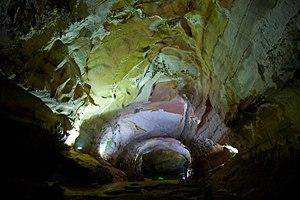
La province de Quảng Bình est une province de la région de la côte centrale du Nord du Việt Nam.
Le parc national de Phong Nha – Kẻ Bàng est un parc national du centre du Viêt Nam. Créé en 2001, il est classé au patrimoine mondial de l'UNESCO. Il est situé dans le nord de la cordillère annamitique, dans les arrondissements de Bố Trạch et Minh Hóa, dans la province de Quảng Bình, à environ 500 kilomètres au sud de Hanoï.